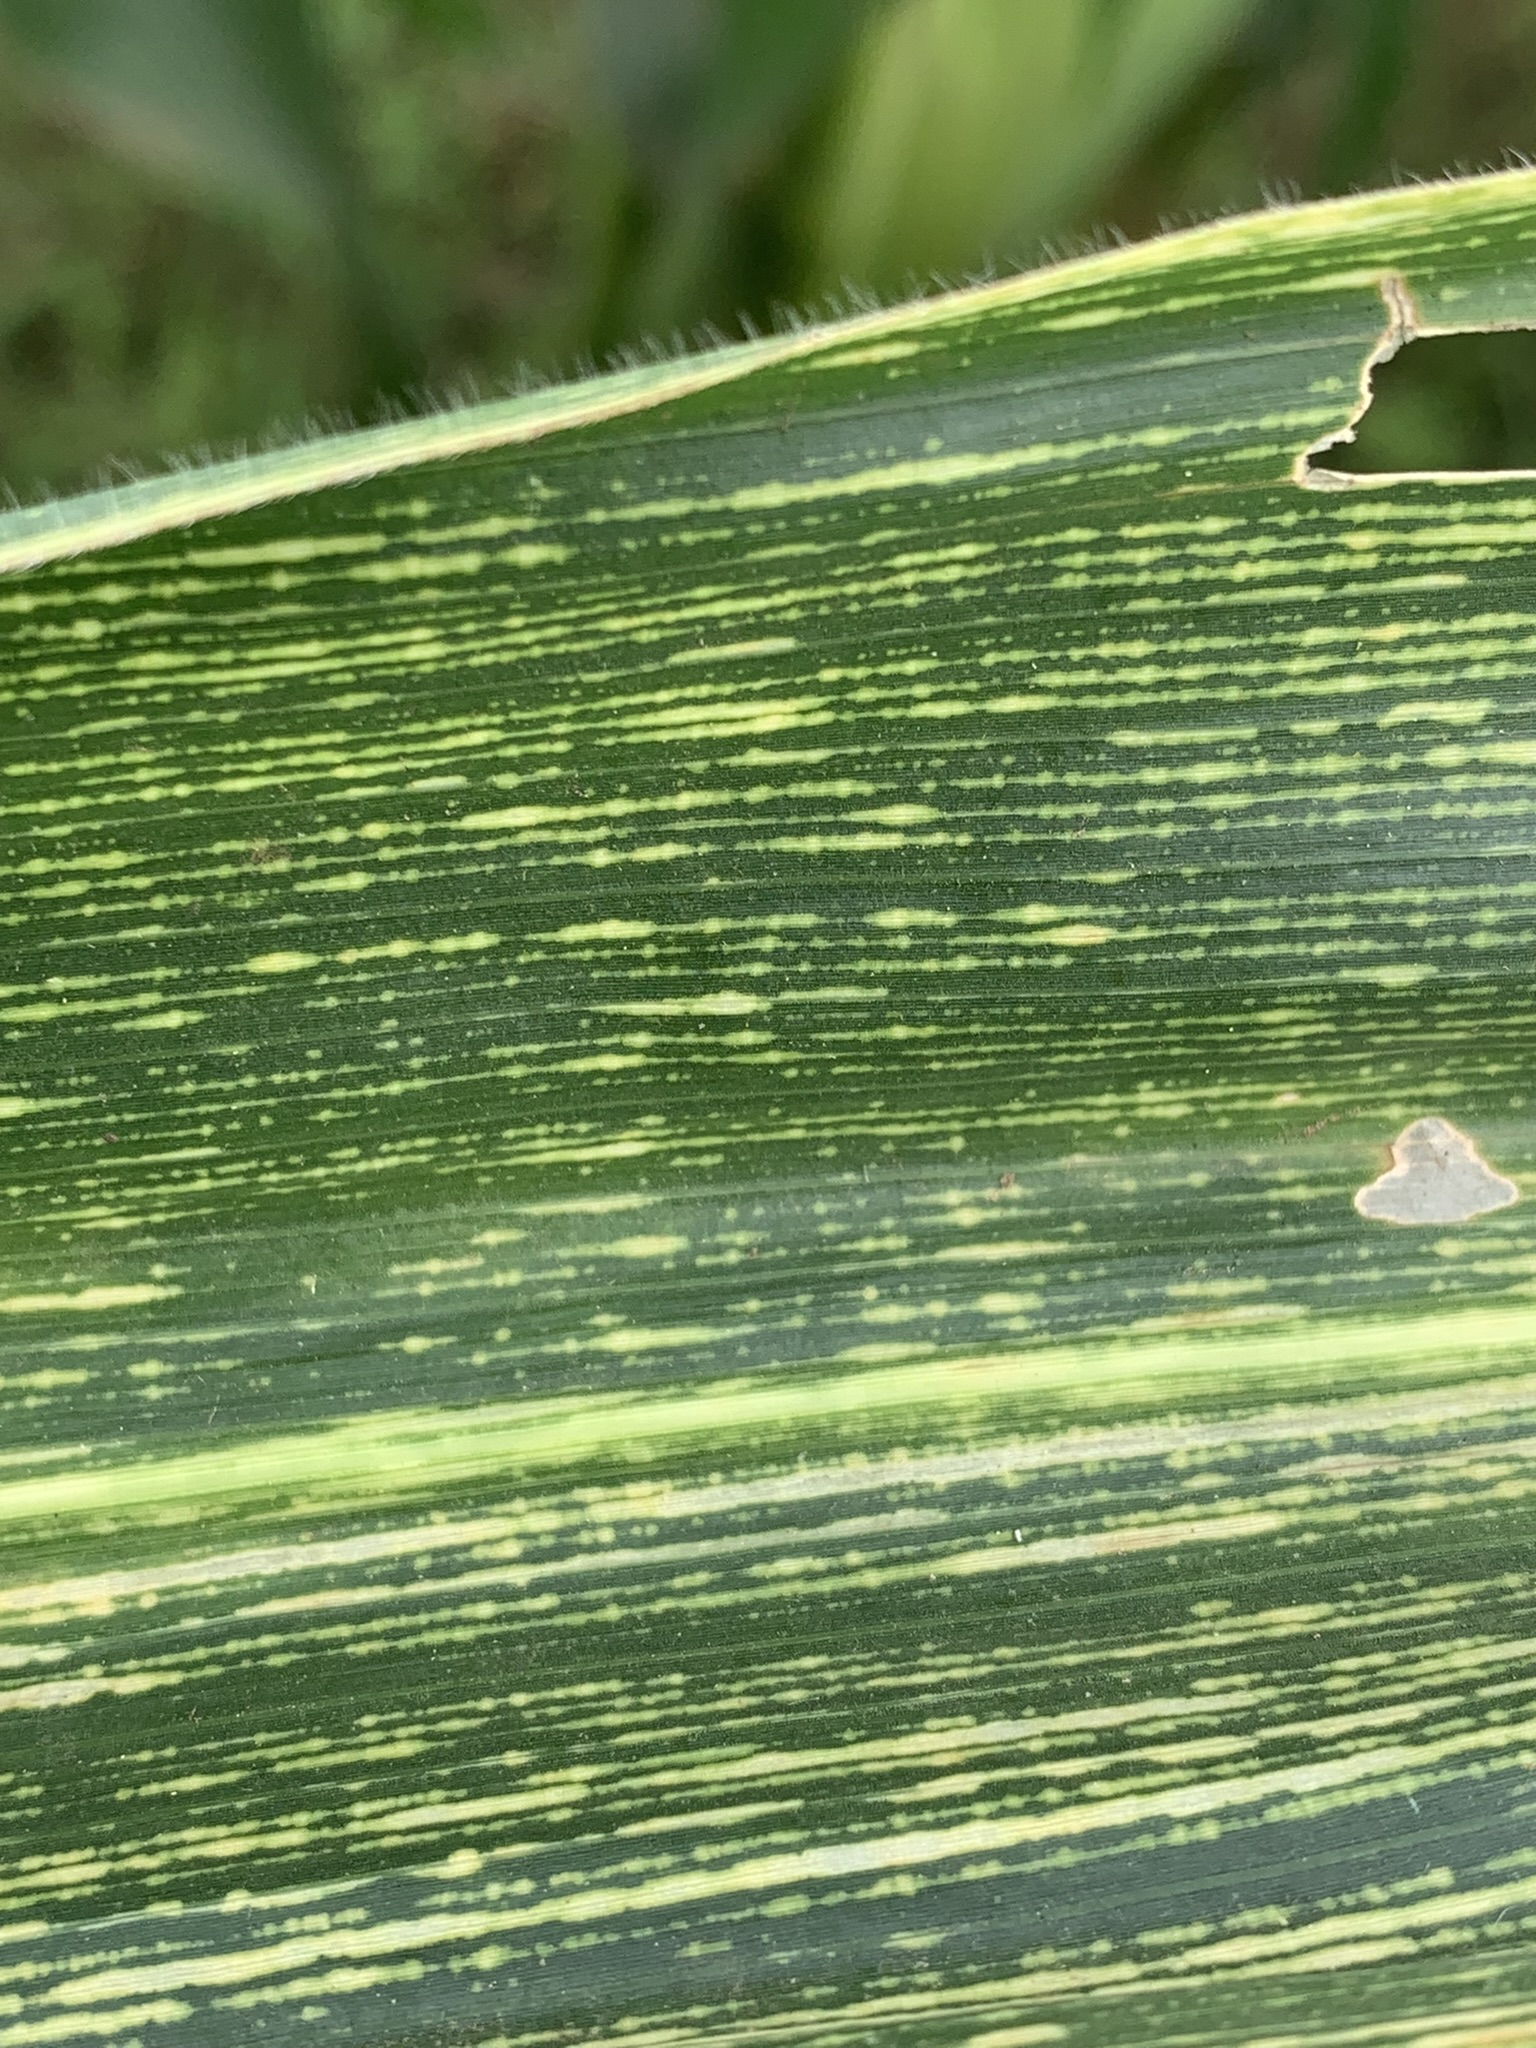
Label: MSV